Kivu Ebola epidemic

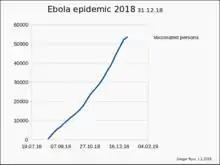
Number of vaccinated people in the epidemic area DRC

Ebola virus is found in a variety of bodily fluids, such as breast milk, saliva, stool, blood, and semen, rendering it highly contagious due to ease of contact. Although a few transmission methods are known, there is a possibility that many other methods are unknown and must be further researched. Here are some potential routes of transmission: